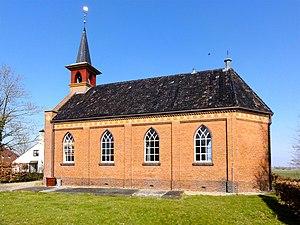
Rottum est un village de la commune néerlandaise de Het Hogeland, situé dans la province de Groningue.